United States Post Office (Fredericktown, Missouri)

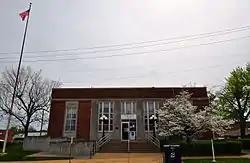
Fredericktown United States Post Office, April 2014

Fredericktown United States Post Office is a historic post office building located at Fredericktown, Madison County, Missouri. It was designed by the Office of the Supervising Architect under Louis A. Simon and built in 1936–1937. It is a one-story, rectangular, WPA-Moderne style red brick and limestone building. It measures approximately 64 feet by 68 feet and features an elaborated raised entrance within an ashlar enframement of pilasters and tall, complex windows. The lobby has a Treasury Section of Fine Arts mural by Missourian James Baare Turnbull titled, "The Lead Belt," installed in 1939.